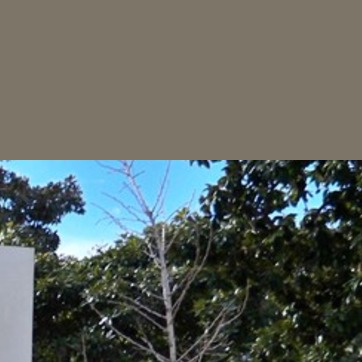
Material: sky